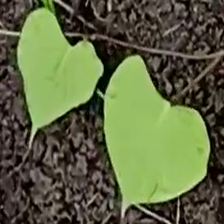
Weed species: Obscure_morning _glory(Ipomoea obscura)